Christianity in Indonesia

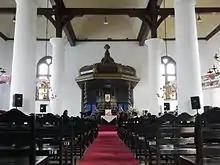
Sion Church is the oldest church in Indonesia.

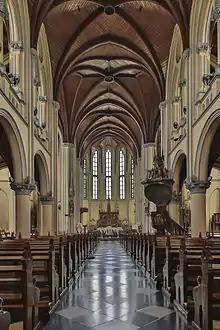
Interior view of the Jakarta Cathedral ""Gereja Santa Perawan Maria Diangkat ke Surga" – The Church of Our Lady of the Assumption."

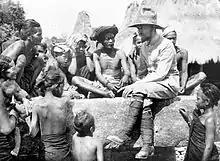
A Protestant missionary minister, Wiebe van Dijk sitting on a Sumbanese tomb, preaching the Gospel to the people of Sumba, circa 1925–1929.

Banten, Java's westernmost province has 3.6% Christians out of 10 million people, who live almost entirely in Tangerang Regency, Tangerang city, and South Tangerang city.